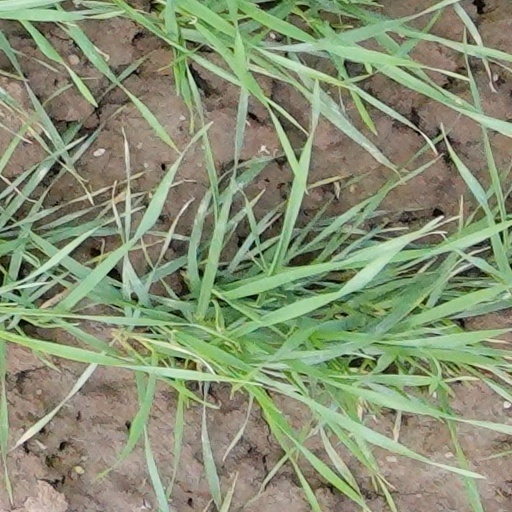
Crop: wheat